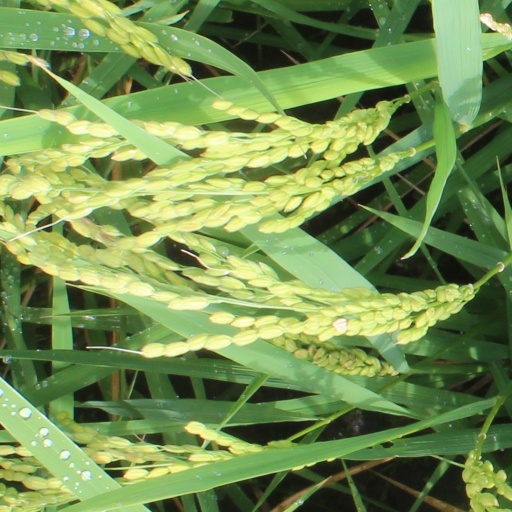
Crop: rice